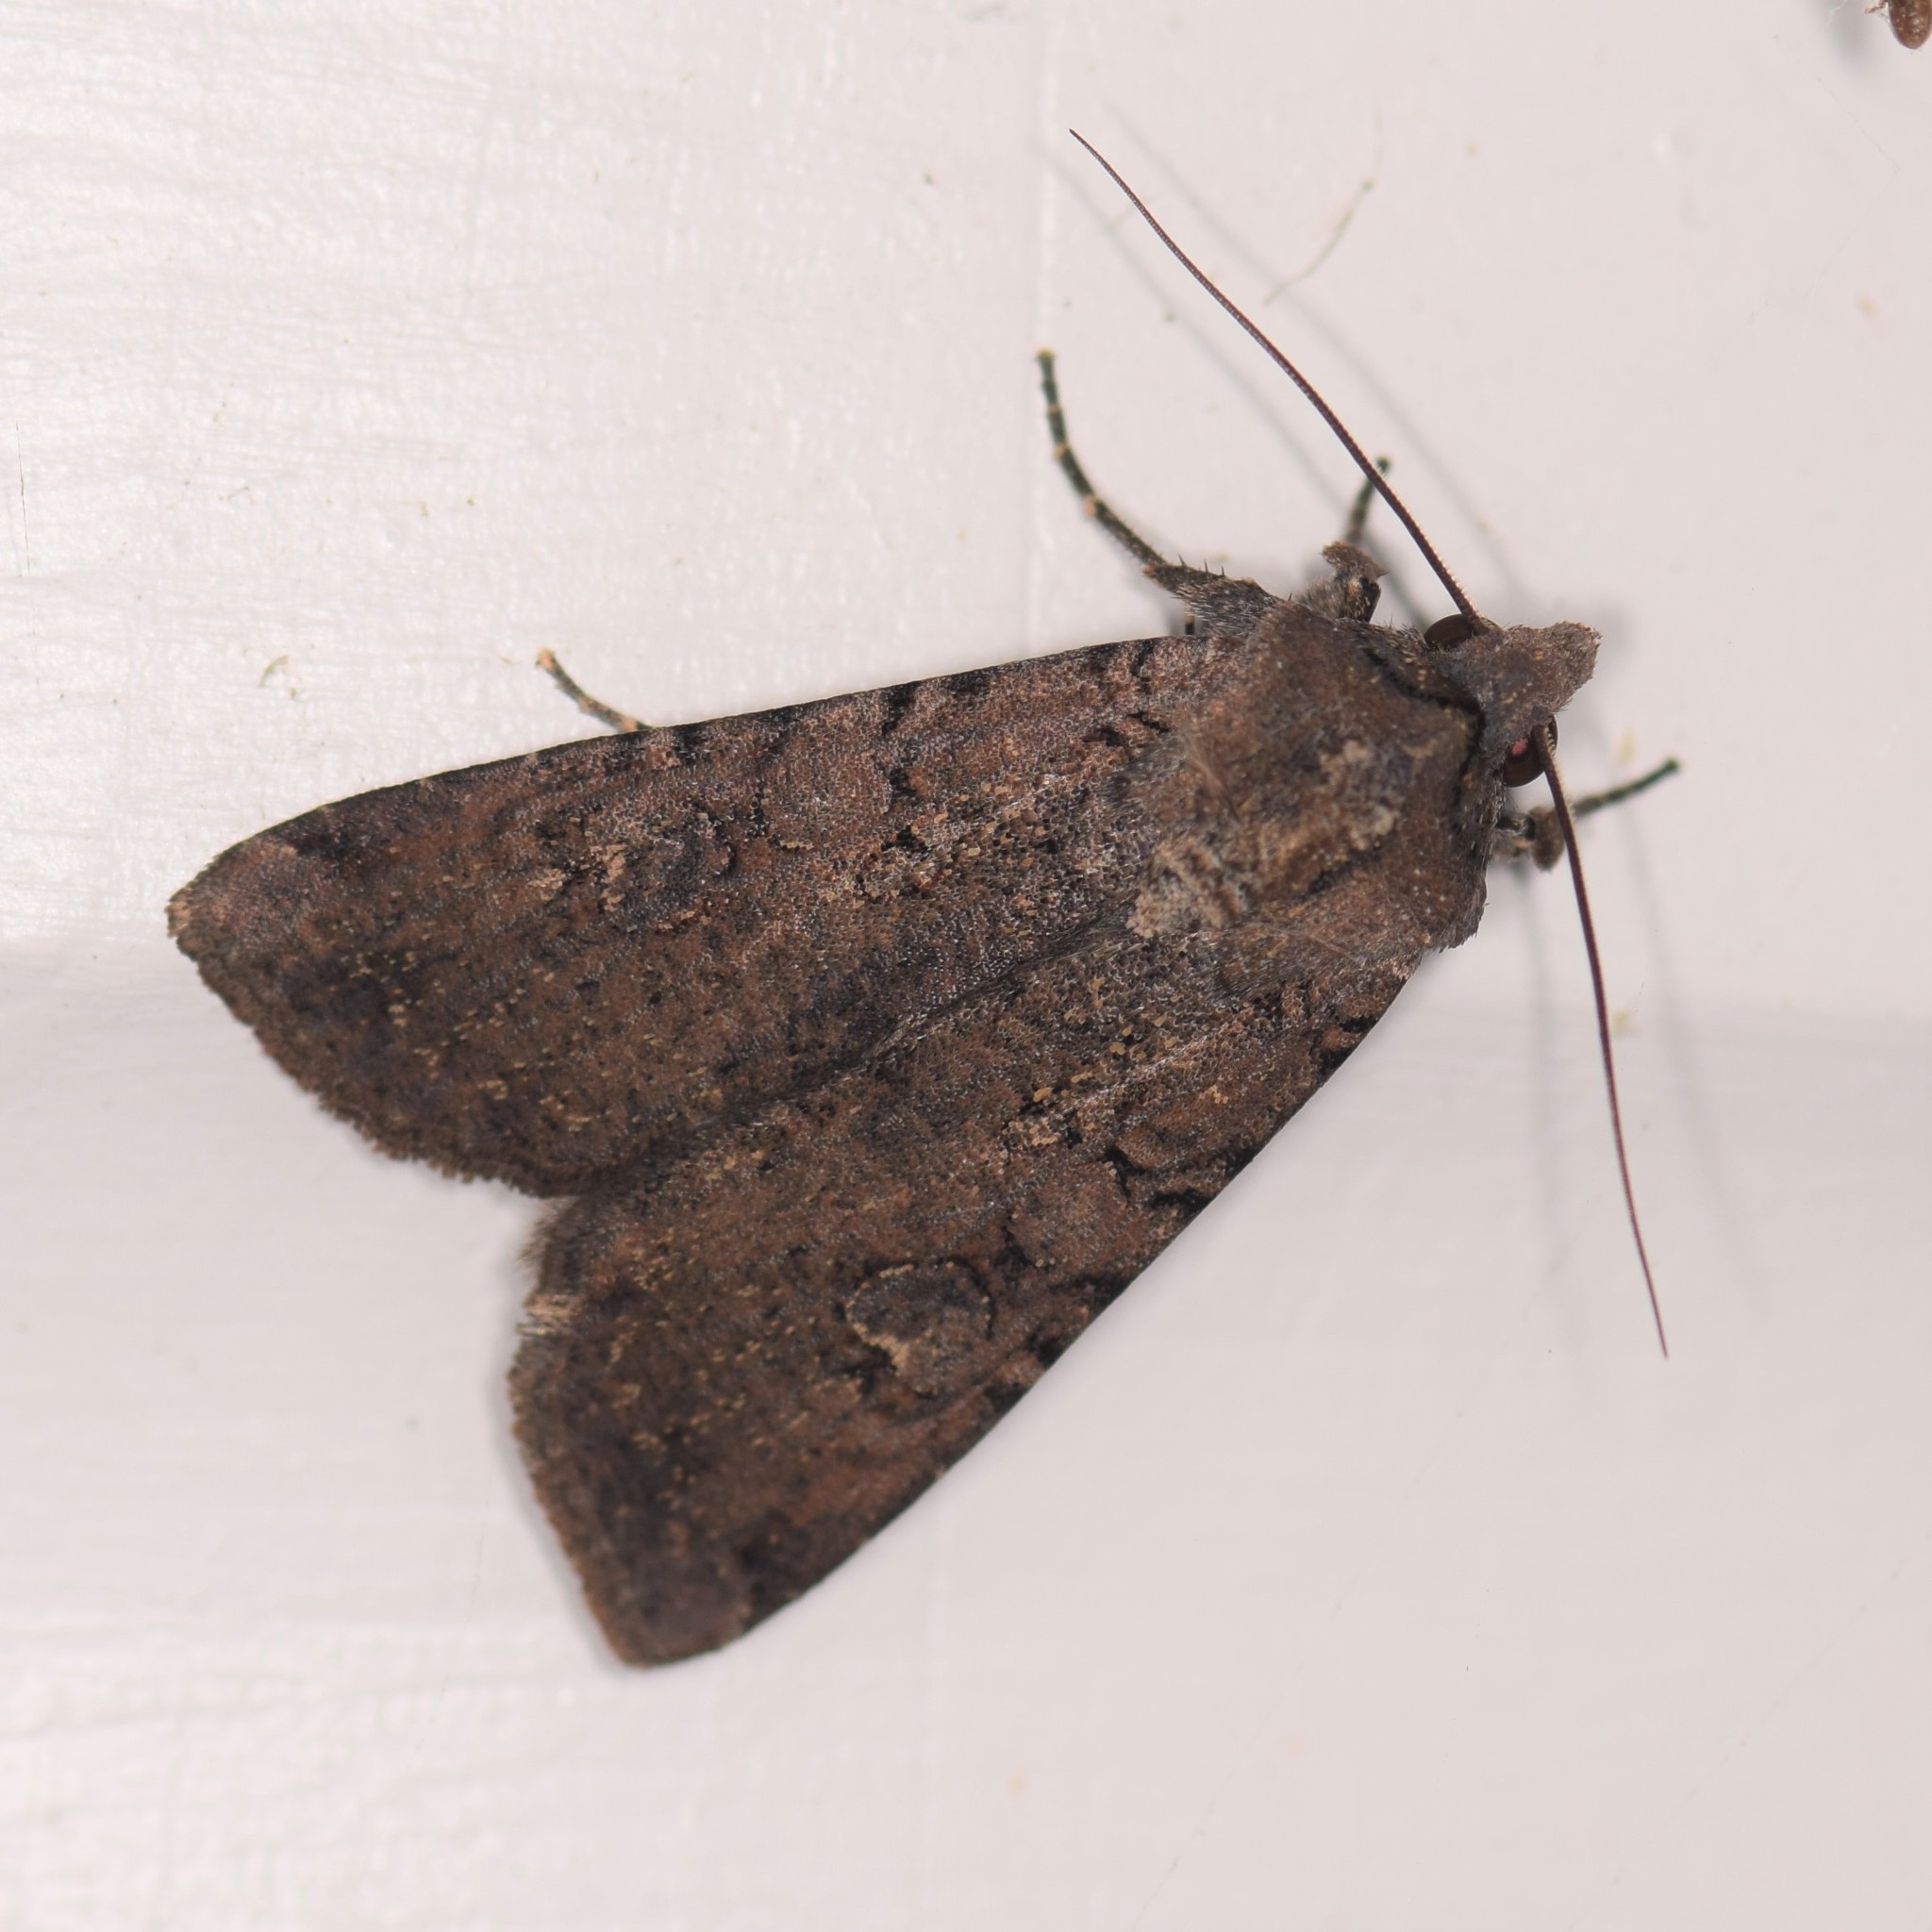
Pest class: cutworms